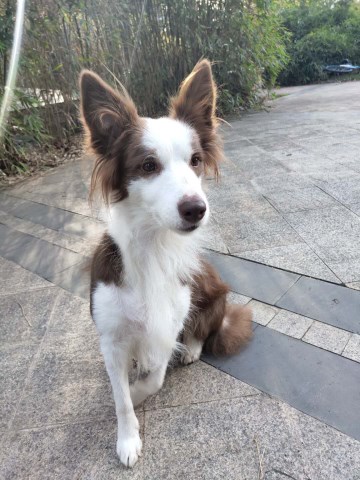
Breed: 2594-n000109-Border_collie